Nīhoa

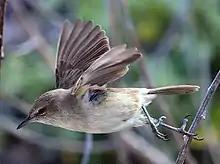
Nīhoa millerbird

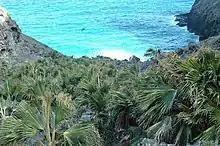
Nihoan fan palms

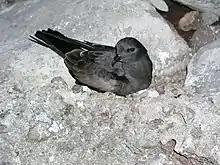
Tristram's storm petrel on Nīhoa

Nīhoa's inaccessibility and lack of major guano deposits made the island unattractive to humans, helping to preserve its endemic species from extinction. Because of Nīhoa's small size, most of its endemic organisms are endangered, as one single disaster, such as an island-wide fire or an introduction of invasive species, could wipe out the whole population. One such invasive species is the gray bird grasshopper, "Schistocerca nitens"; from the period between 1999 and 2003, grasshoppers devastated much of the vegetation on the island and posed a real threat to the continued health of plants on Nīhoa. The following year, the numbers decreased and the vegetation became lush again. The grasshoppers probably came to Nīhoa by way of wind from Kauai.